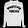
Label: Pullover